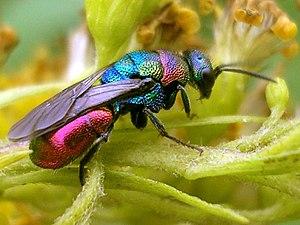
Hedychrum rutilans est une espèce d'insectes hyménoptères de la famille des Chrysididae.
Elampini est une tribu d'insectes hyménoptères de la famille des Chrysididae.
Hedychrum est un genre d'insectes hyménoptères de la famille des Chrysididae qui regroupe environ 130 espèces, dont voici la liste de celles présentes en Europe :